Elisabetta Canalis

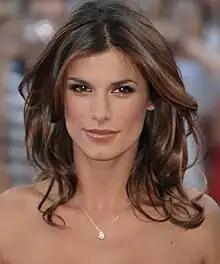
Canalis at the 2009 Venice Film Festival

Elisabetta Canalis (born 12 September 1978) is an Italian actress and showgirl.